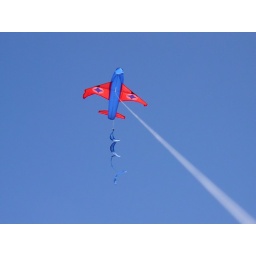
Took this photo with an old digi some years ago. Gotta love the blue sky in NZ!!